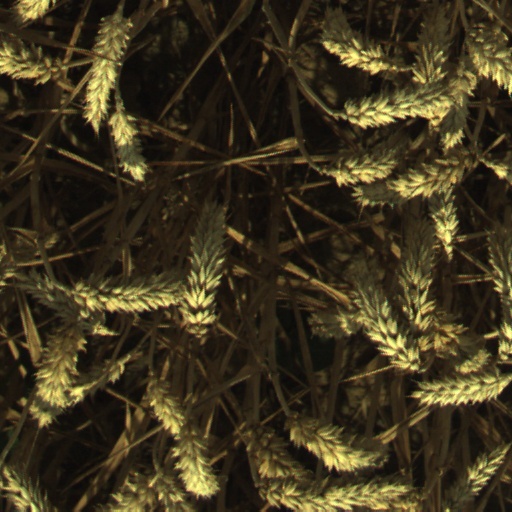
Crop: wheat